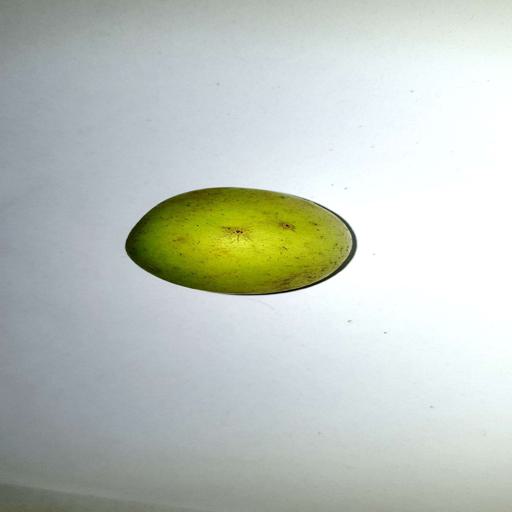
Label: healthy